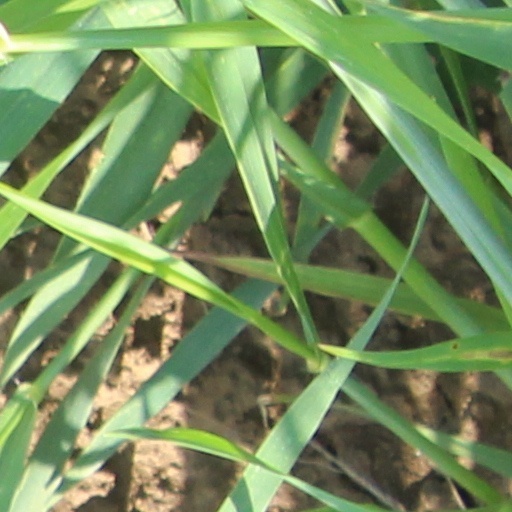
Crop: wheat